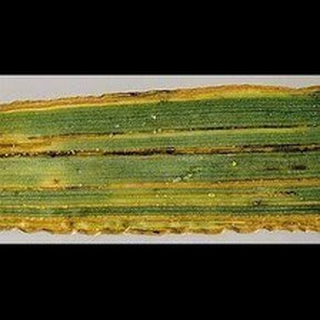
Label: wheat_leaf_blight